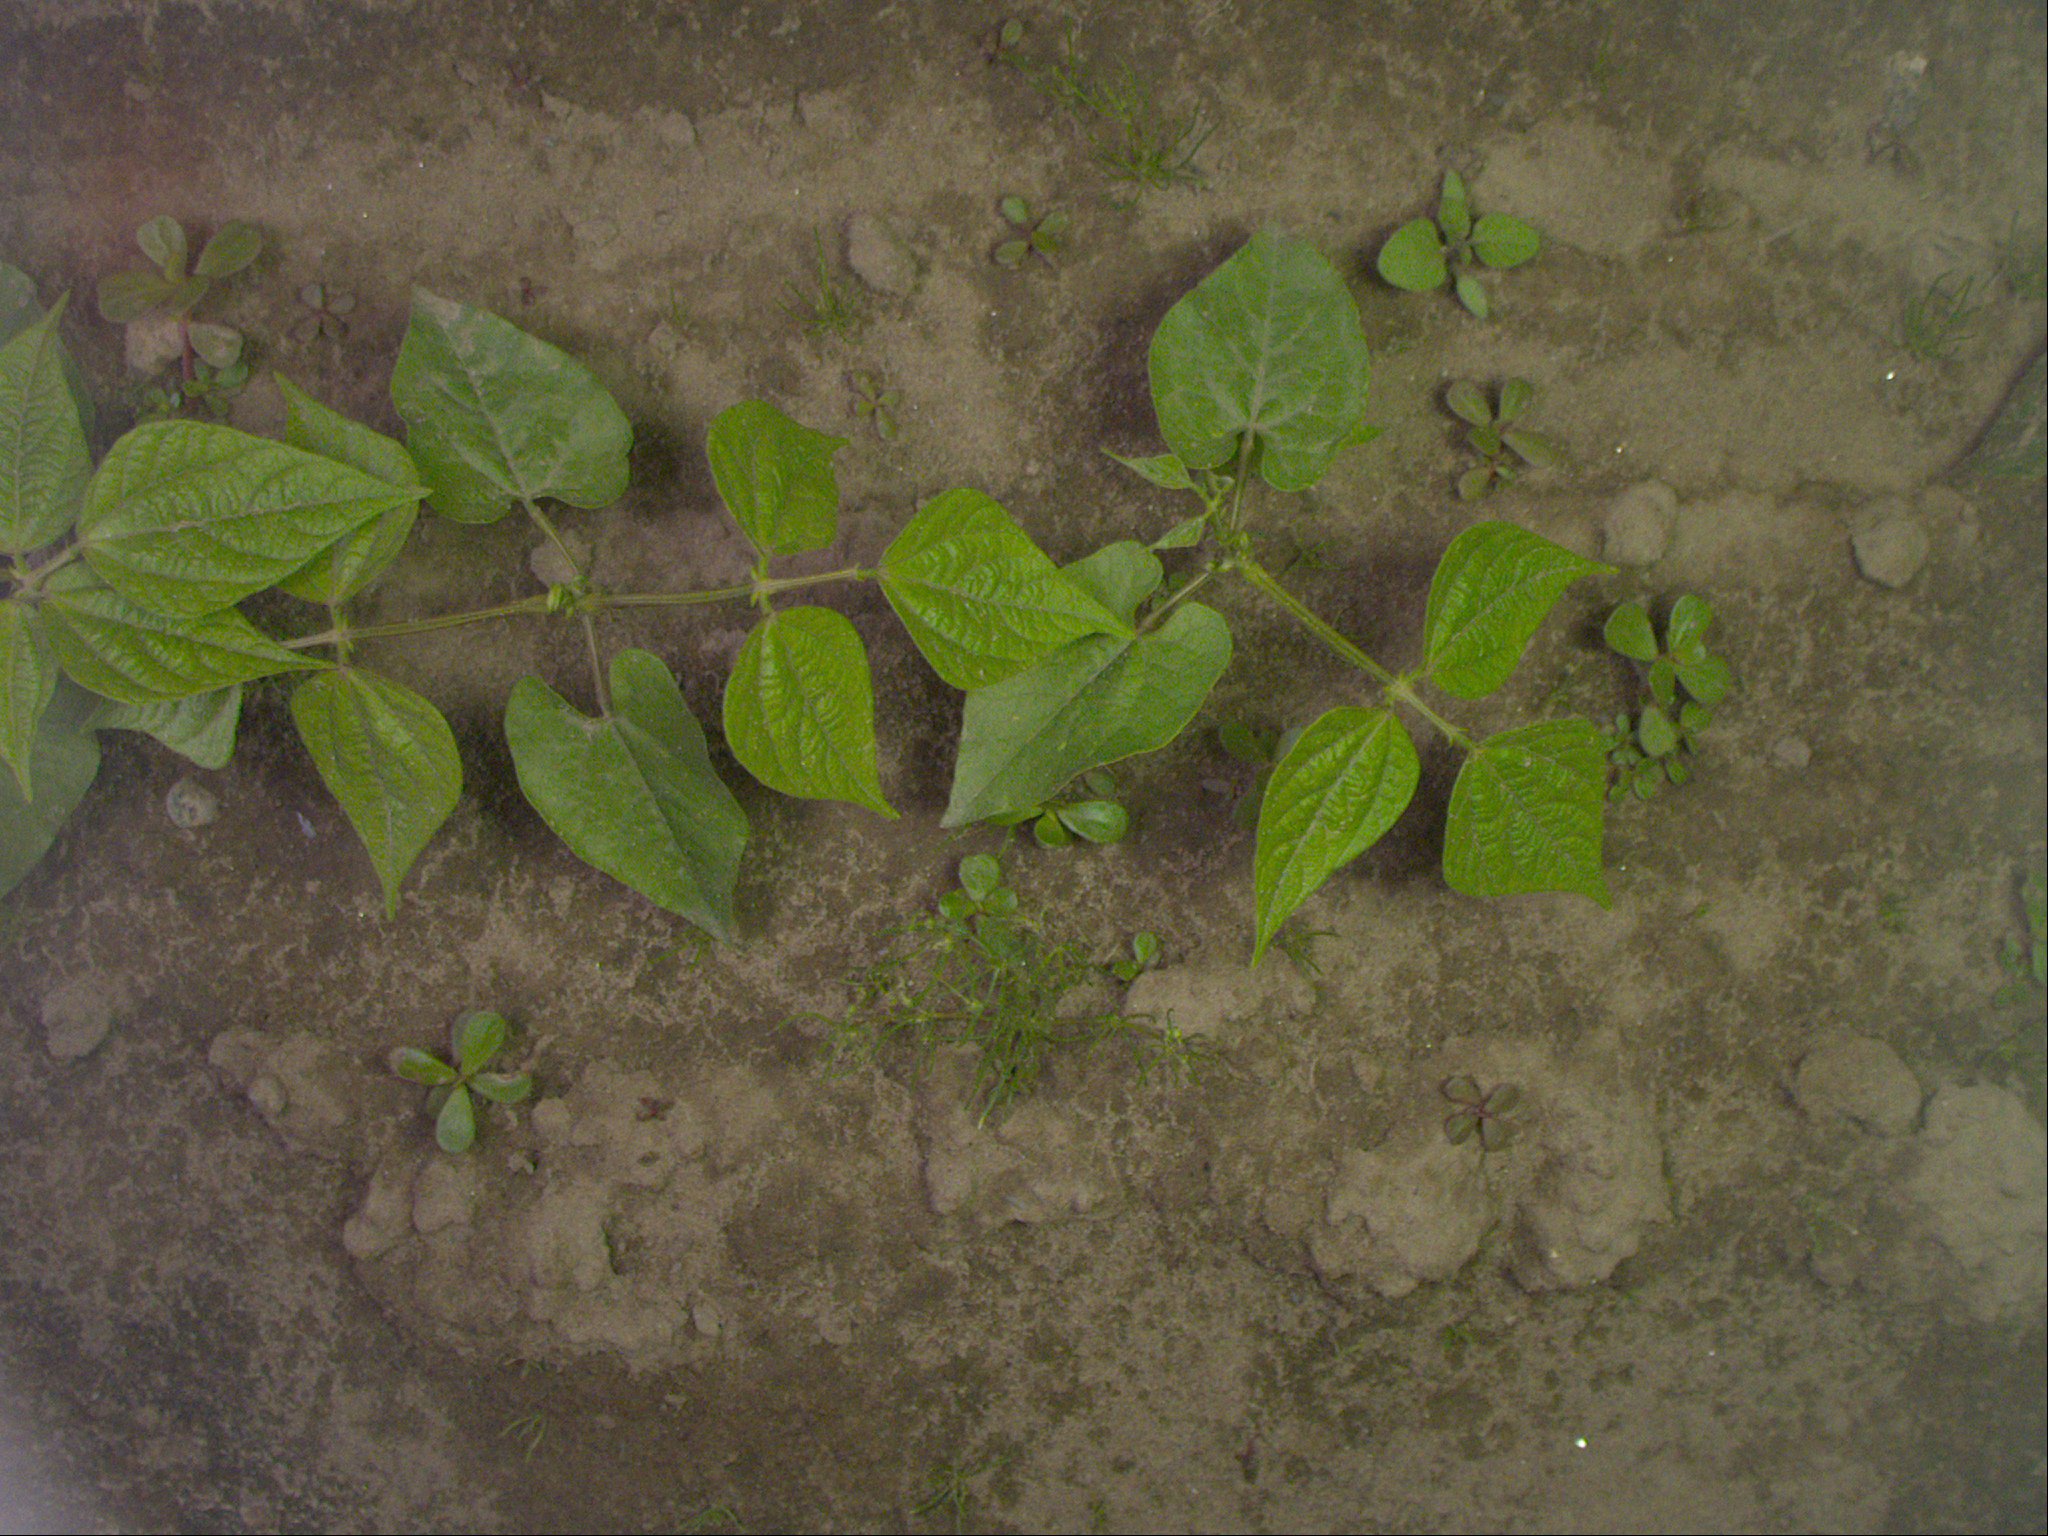
Crop: bean
Objects: bean, bean, stem_bean, bean, stem_bean